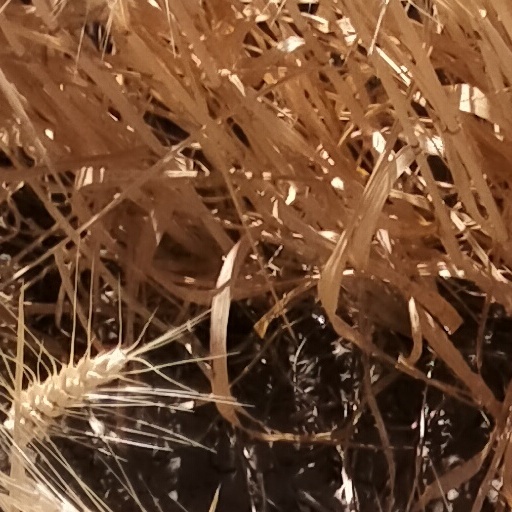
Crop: wheat